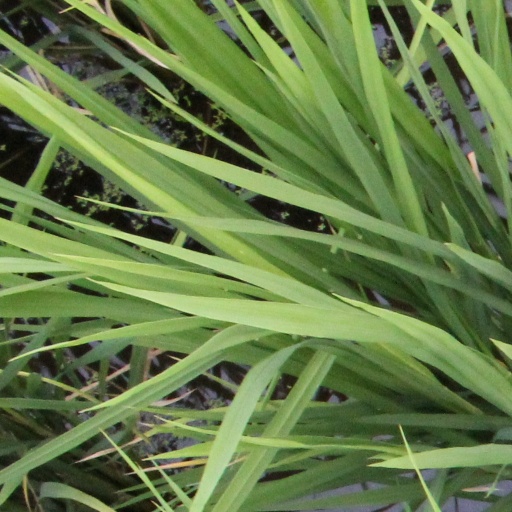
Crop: rice